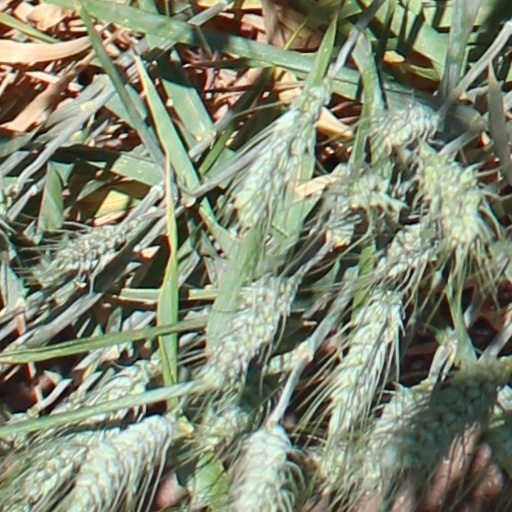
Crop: wheat